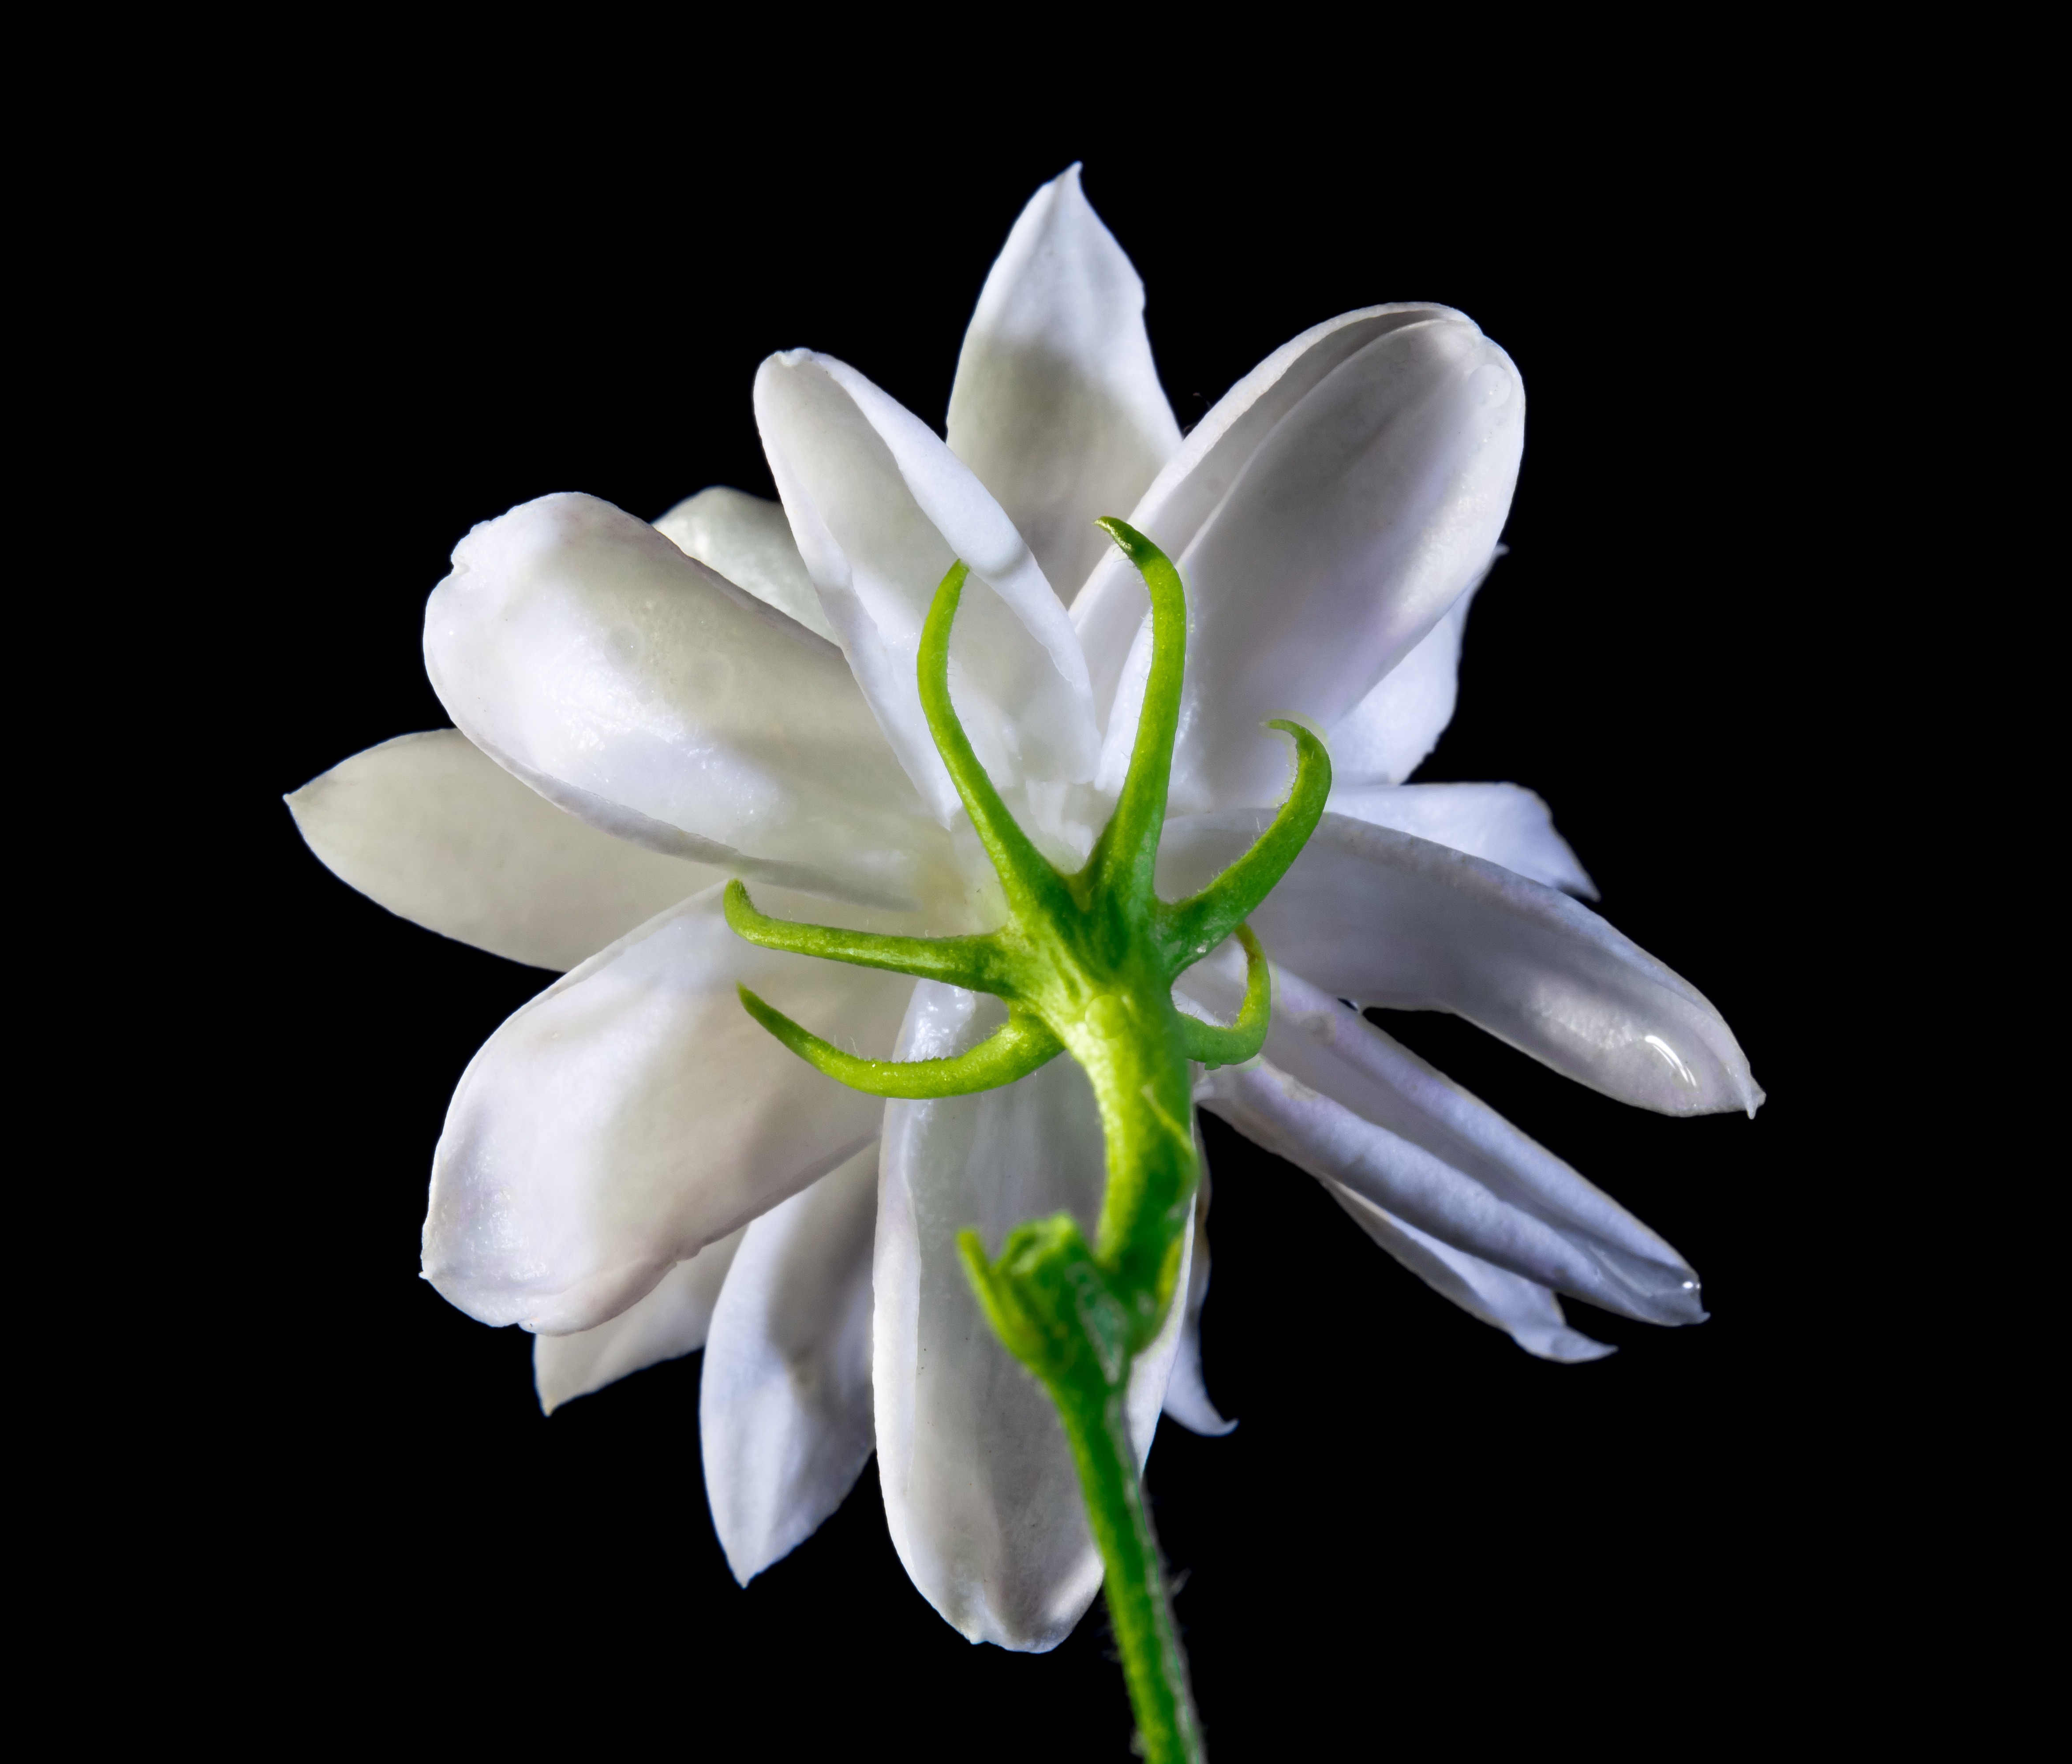
blossom, plant, white, flower, petal, bloom, botany, flora, wild flower, lily, macro photography, jasmine, flowering plant, plant stem, land plant